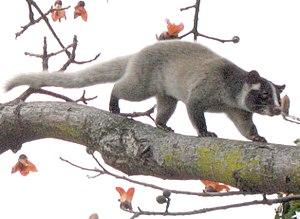
Civette palmiste masquée, ou pagume